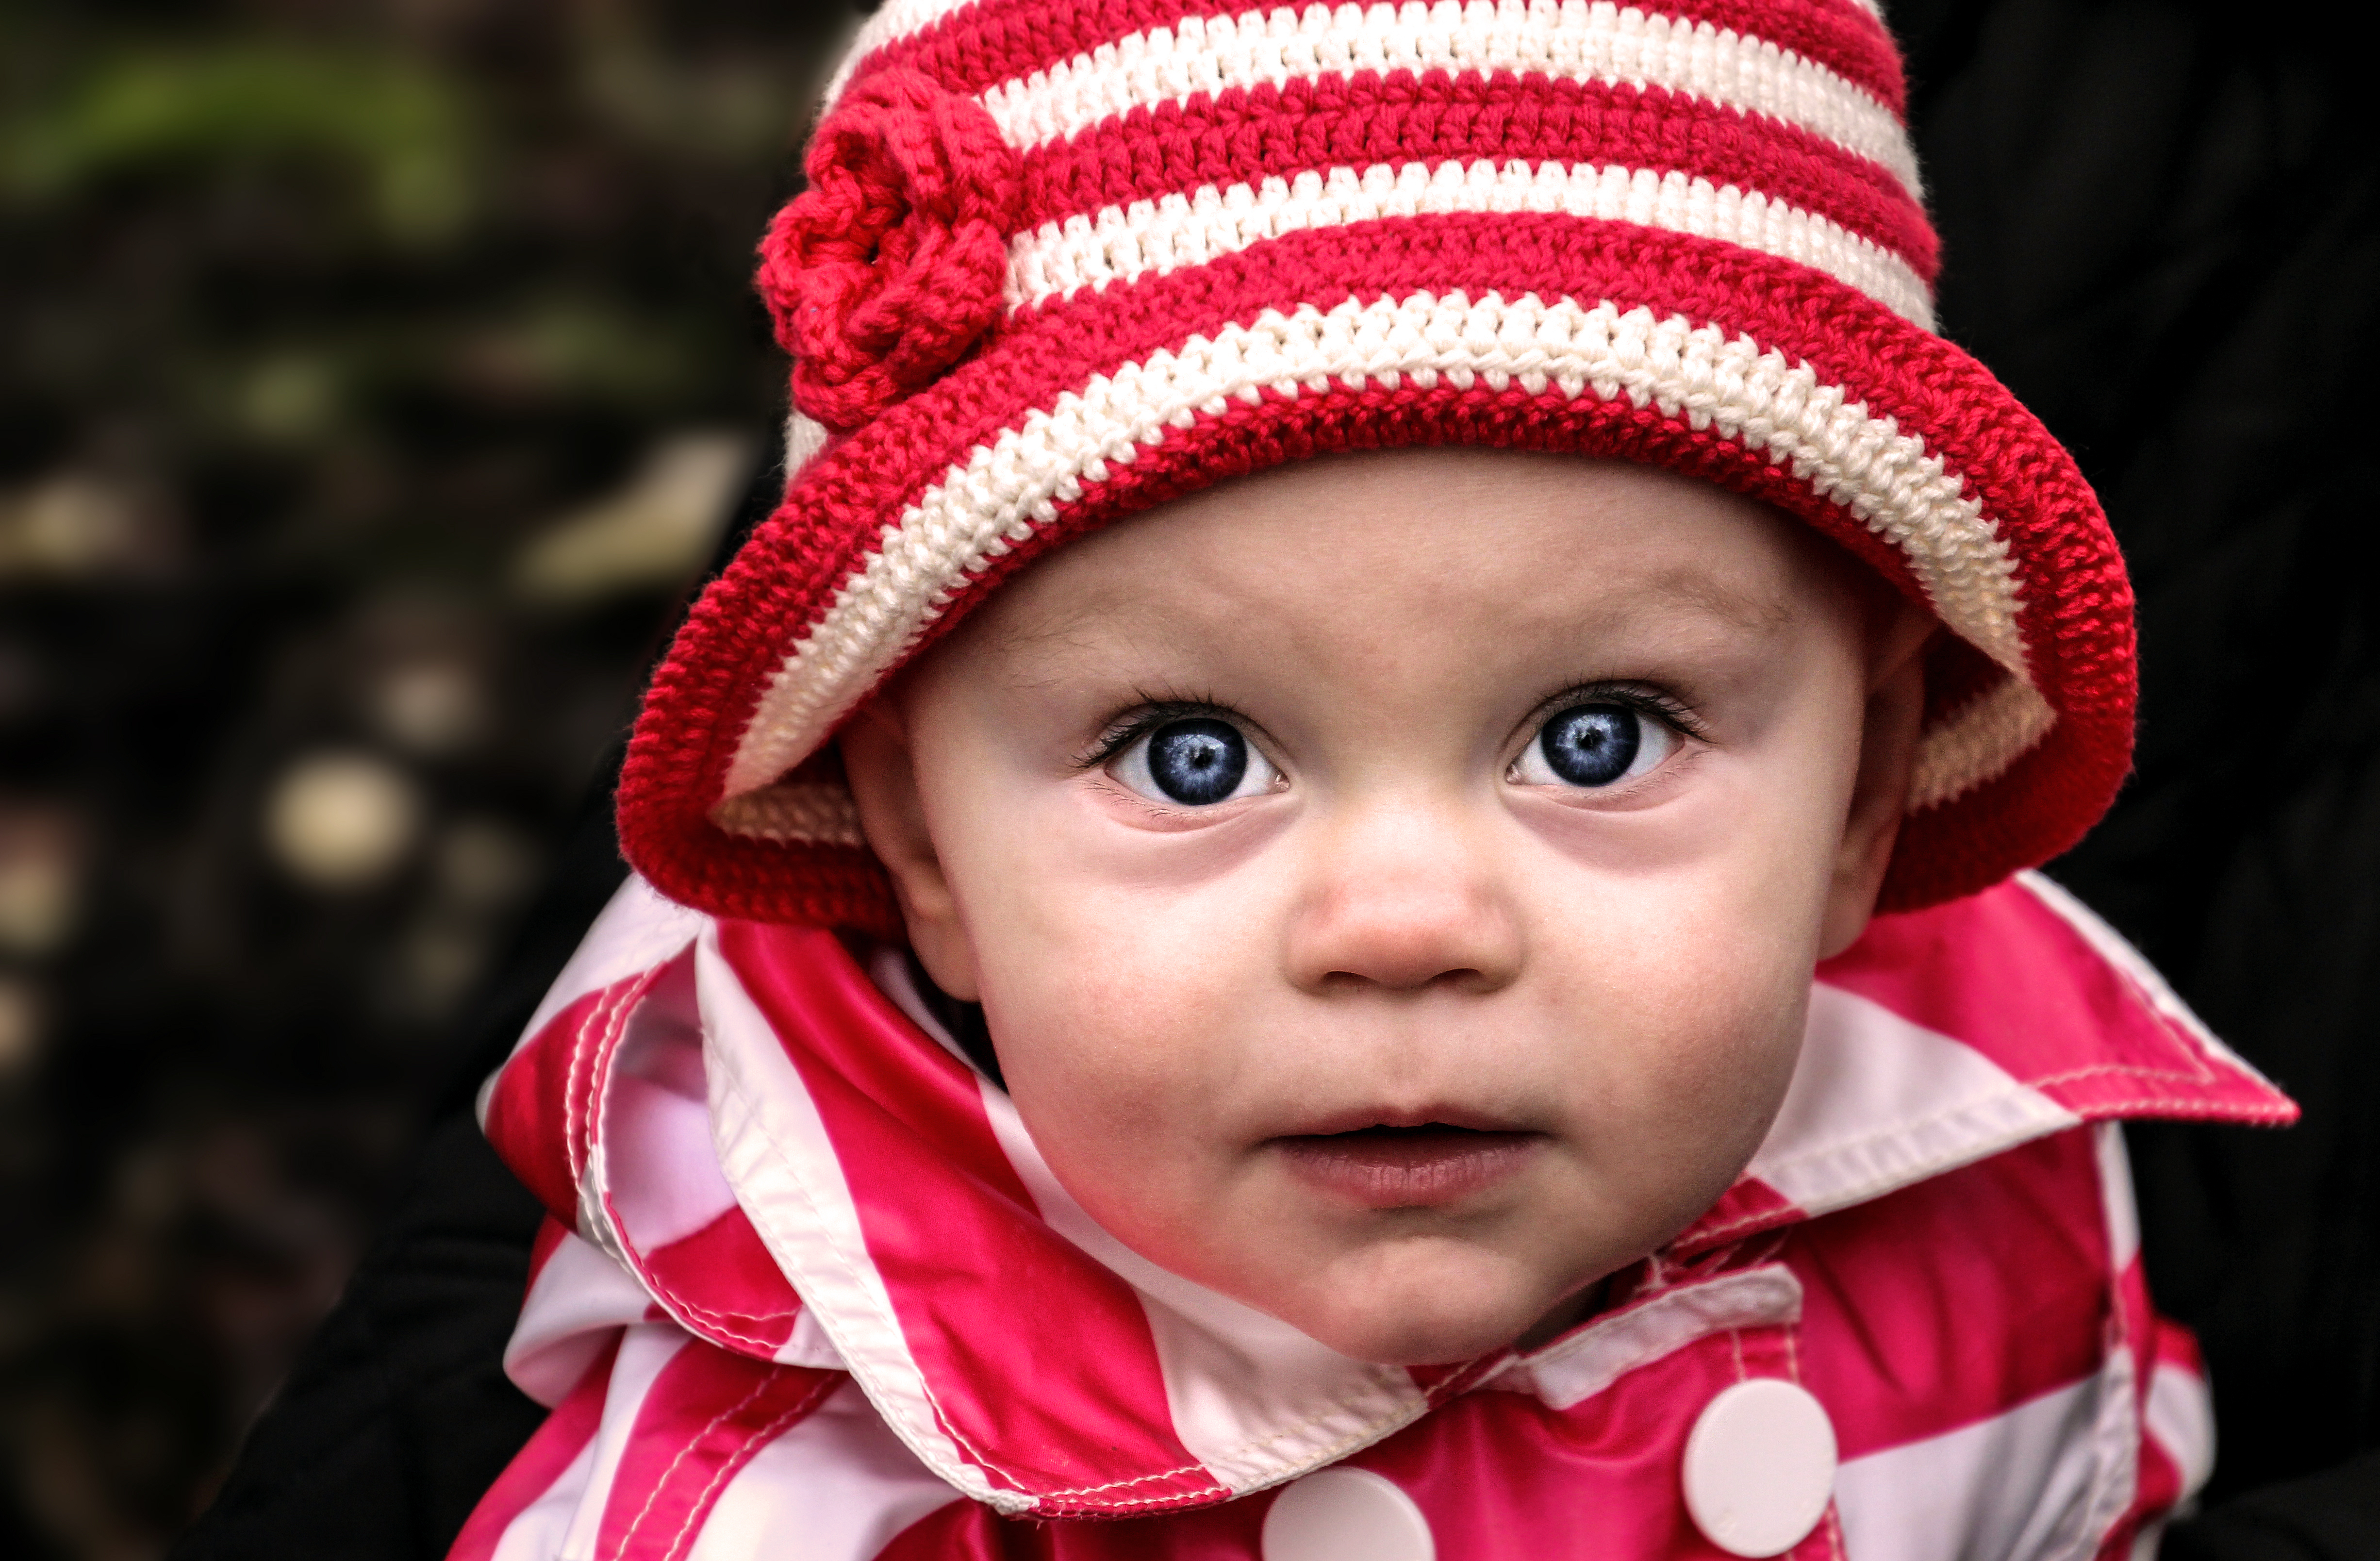
person, people, portrait, red, child, clothing, facial expression, smile, infant, toddler, cap